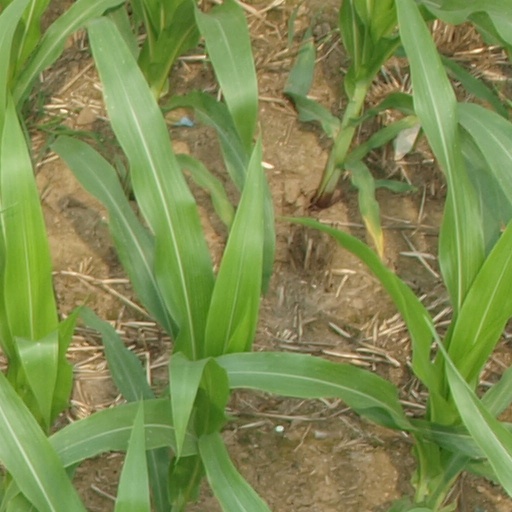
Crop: maize; corn